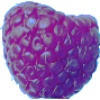
Label: Raspberry 1